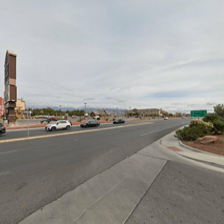
Label: streetView